Reginald Horace Blyth

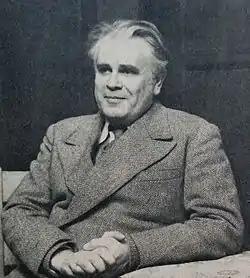
Blyth in 1953.

Reginald Horace Blyth (3 December 1898 – 28 October 1964) was an English writer and devotee of Japanese culture. He is most famous for his writings on Zen and on haiku poetry.